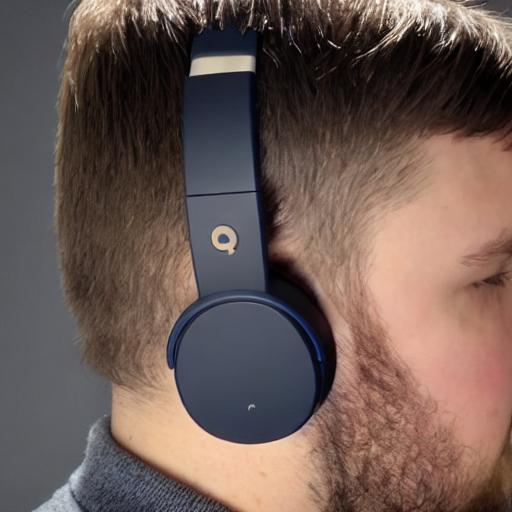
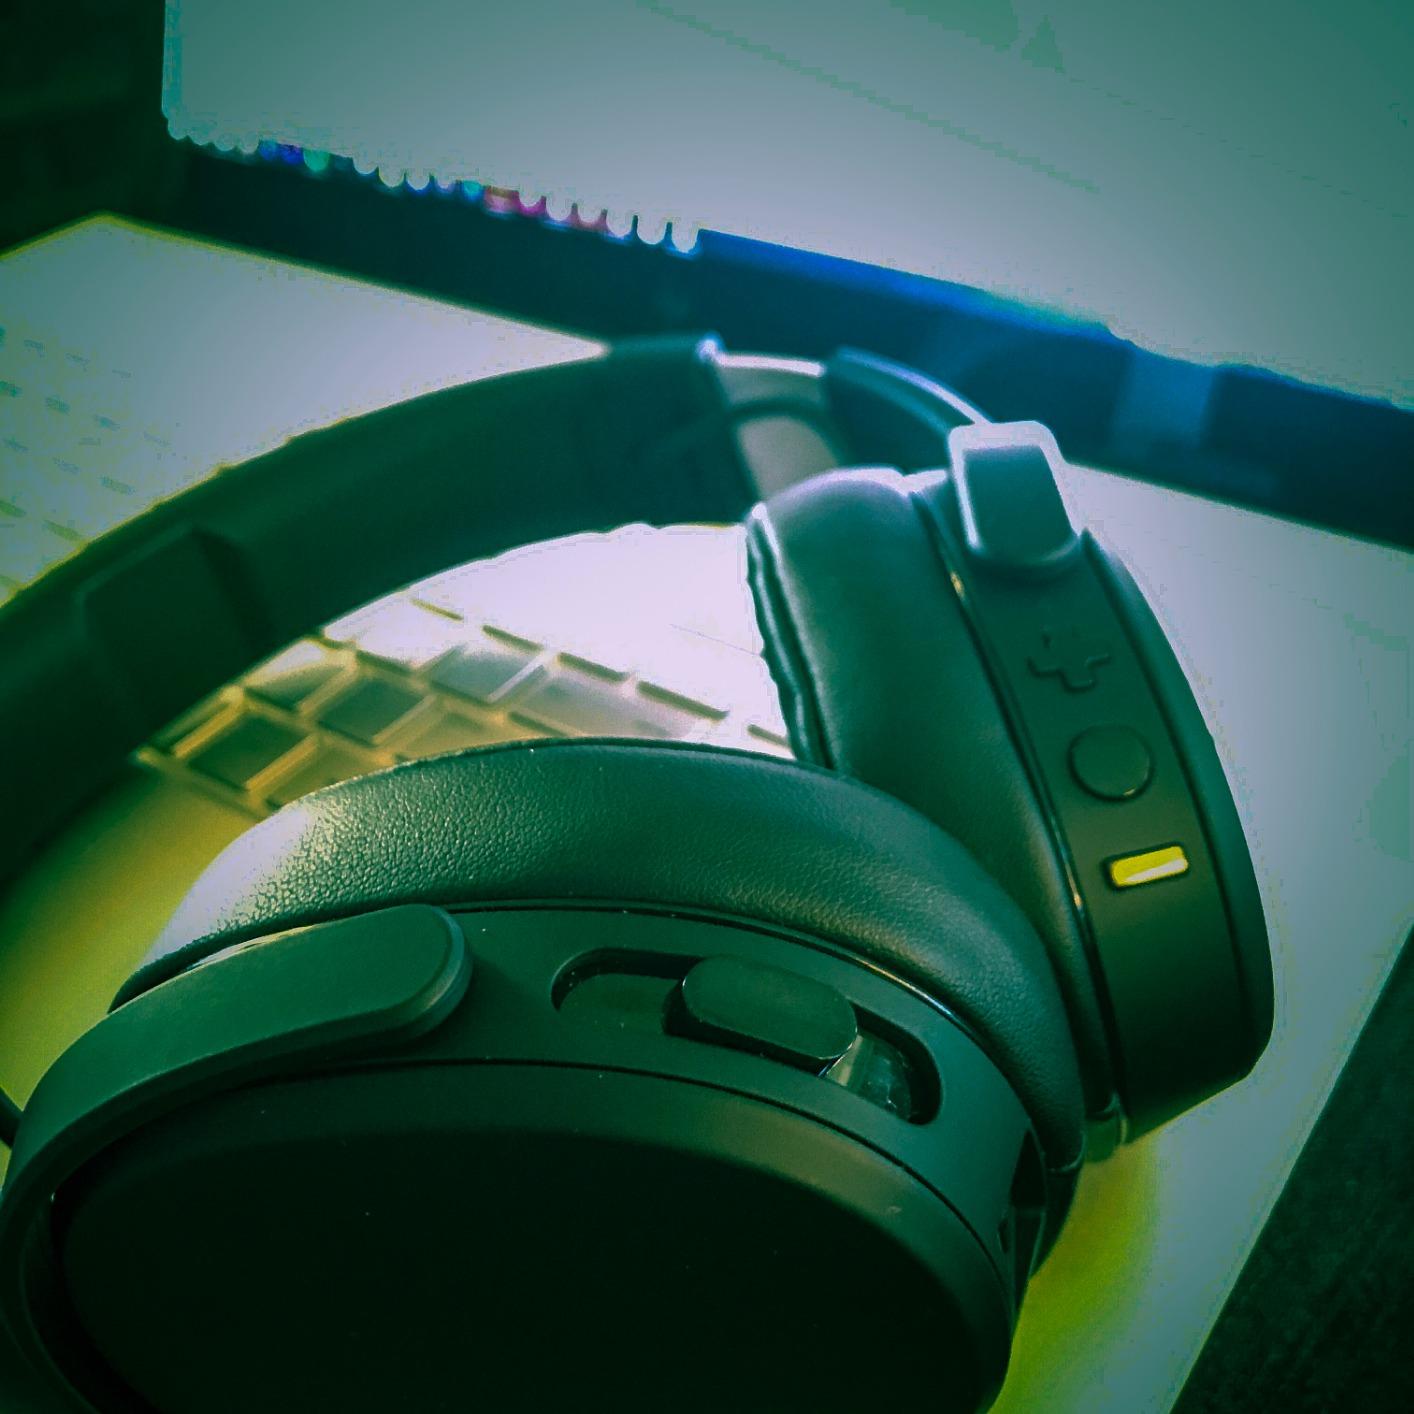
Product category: headphones
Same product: no